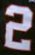
Number: 2